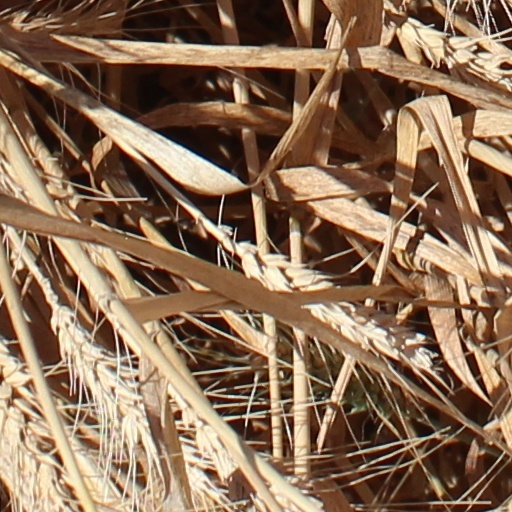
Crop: wheat